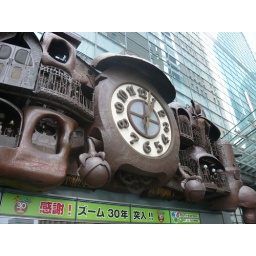
A clock designed by Hayao Miyazaki for the Nippon Television building